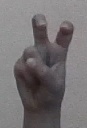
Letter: toot